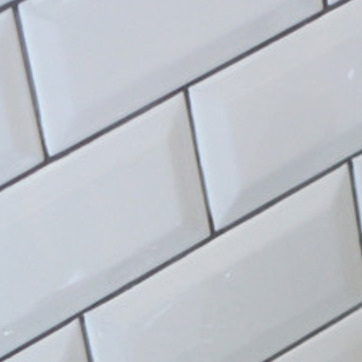
Material: tile